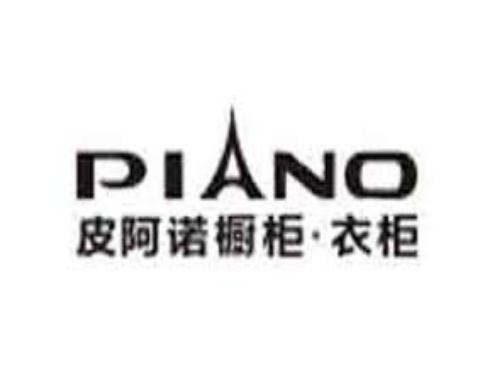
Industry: Necessities